2009 Lakewood shooting

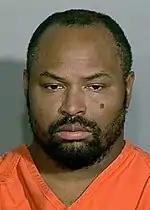
Pierce County Sheriff's Department mugshot of Maurice Clemmons.

Maurice Clemmons (February 6, 1972 – December 1, 2009) was identified as the shooter in the November 29, 2009, murder of four police officers in Parkland, Washington. After evading police for two days following the shooting, Clemmons was shot and killed by a police officer in Seattle.